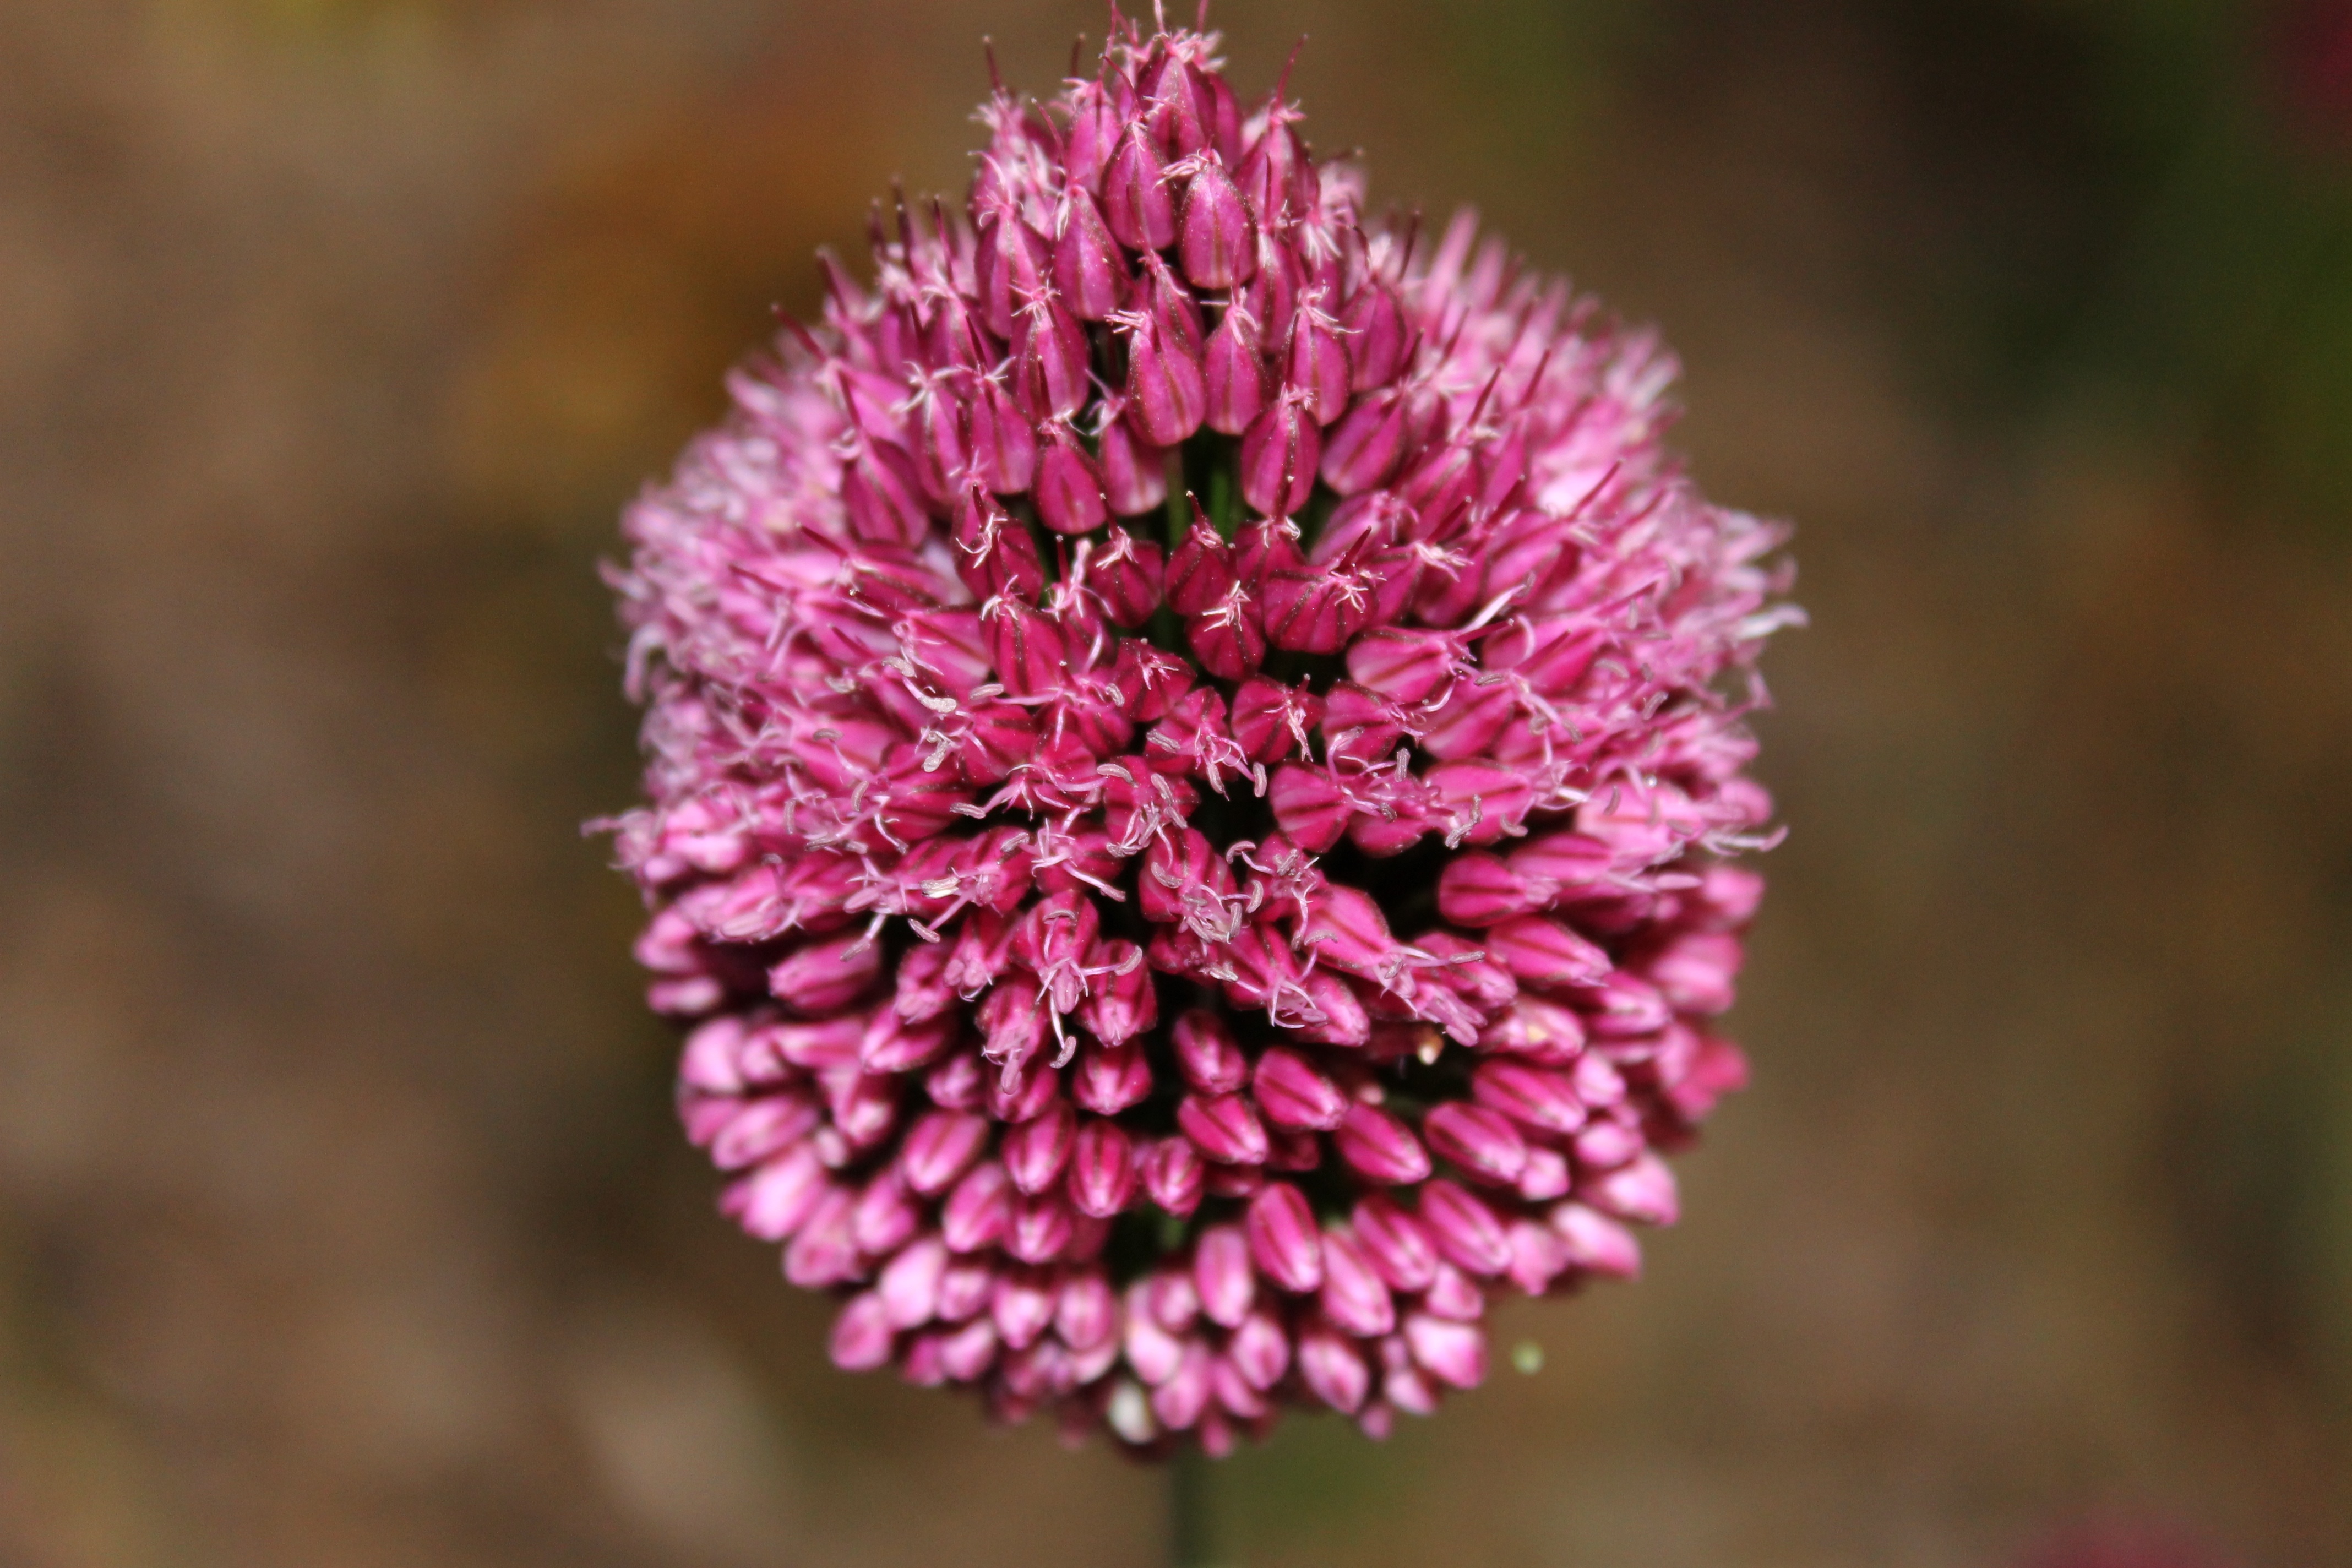
nature, blossom, plant, flower, purple, petal, bloom, summer, produce, botany, colorful, garden, flora, wildflower, decorative, klee, macro photography, flowering plant, daisy family, land plant, onion genus